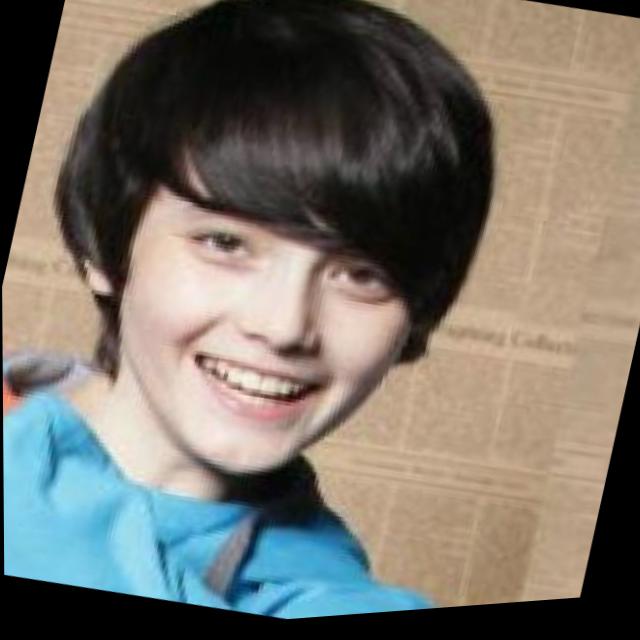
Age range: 13-20